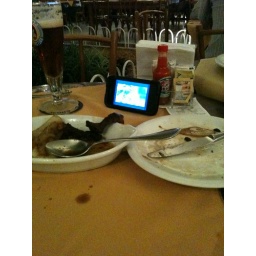
I want a Slingbox! Sitting in a bar in Brazil, watching the football game from Bruce's house in Miami.